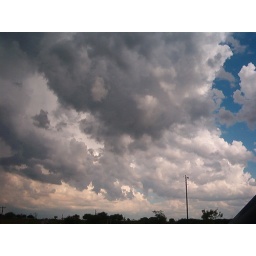
there was a storm rolling in and i loved how there were dark clouds interspersed with regular white fluffy ones.